Professional wrestling championship

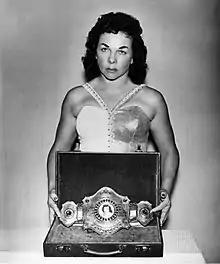
Four-times NWA World Women's Championship The Fabulous Moolah whose combined regime of that title stands at 9,925 days, that is approximately 28 years

Behind the scenes, the bookers in a company will place the title on the most accomplished performer, or those the bookers believe will generate fan interest in terms of event attendance and television viewership. Lower ranked titles may also be used on the performers who show potential, thus allowing them greater exposure to the audience. However, other circumstances may also determine the use of a championship. A combination of a championship's lineage, the caliber of performers as champion, and the frequency and manner of title changes, dictates the audience's perception of the title's quality, significance, and reputation.